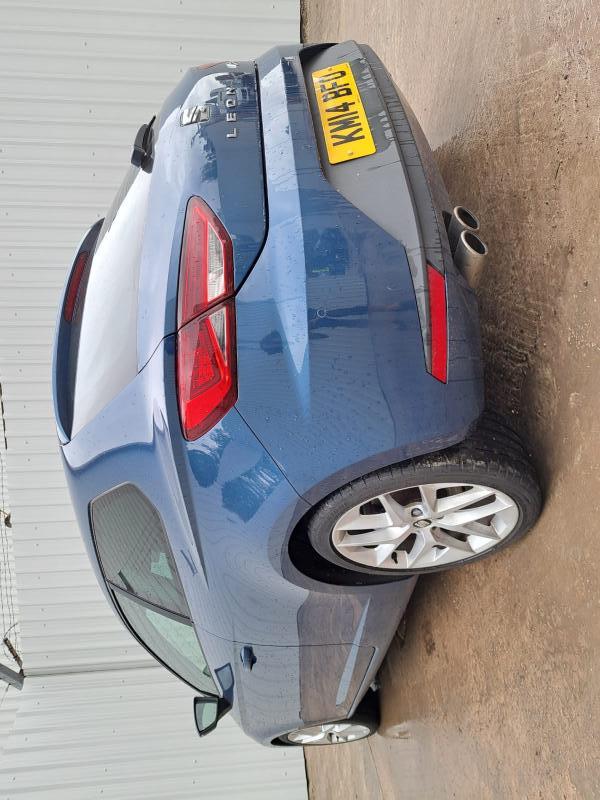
Aucun dommage détecté.
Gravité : aucun